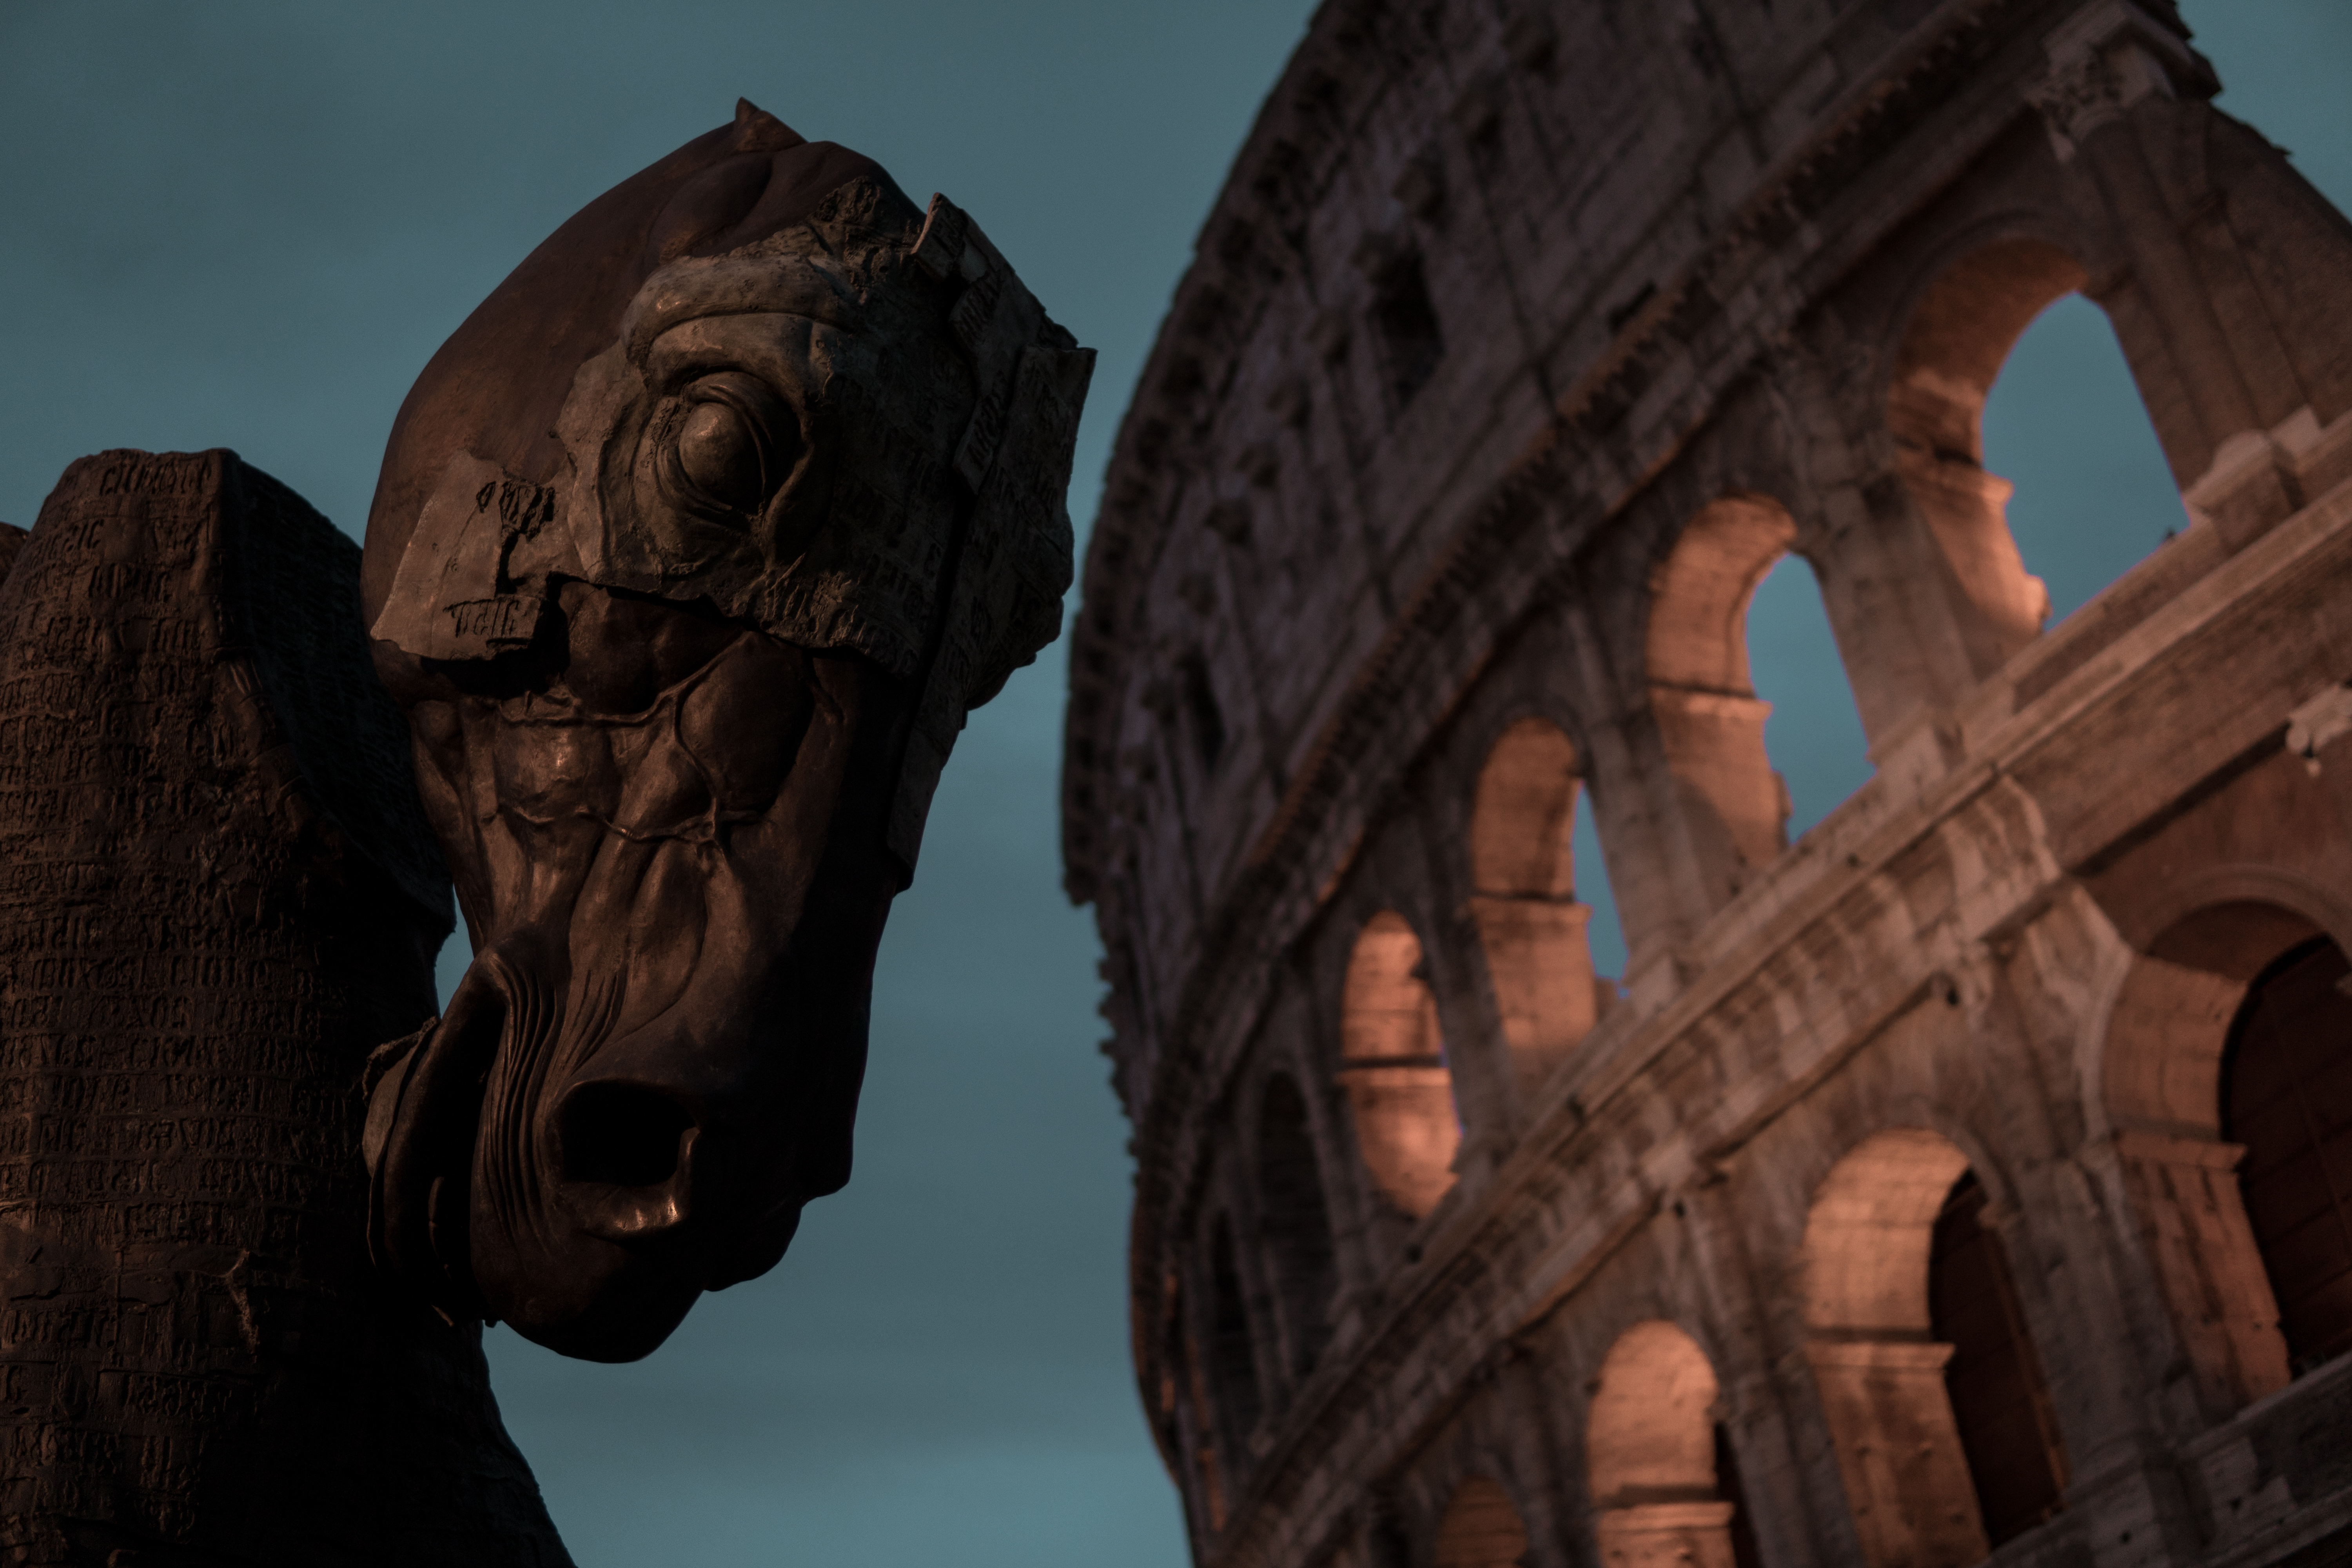
monument, statue, arch, darkness, gargoyle, sculpture, art, temple, screenshot, ancient history